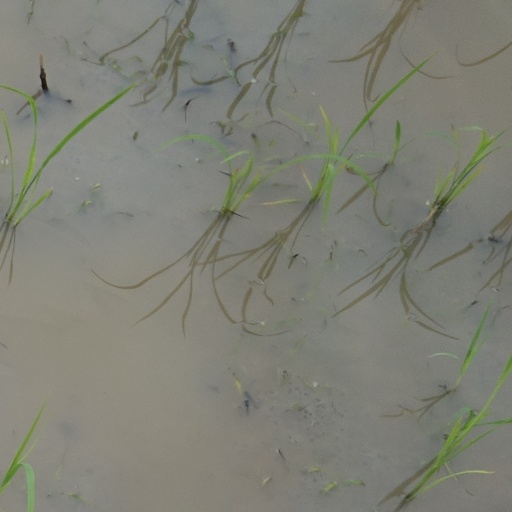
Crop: rice